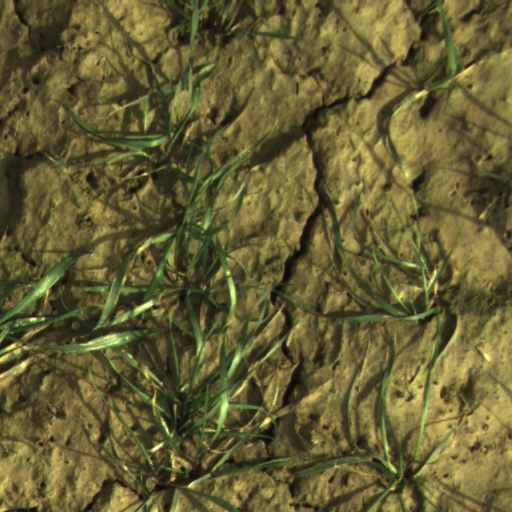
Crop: wheat